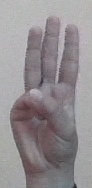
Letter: thaa